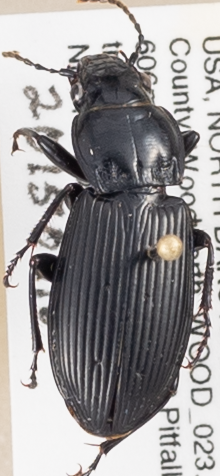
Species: Pterostichus melanarius melanarius
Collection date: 2015-09-16
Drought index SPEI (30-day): -0.988
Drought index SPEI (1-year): -0.32
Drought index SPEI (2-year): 0.54